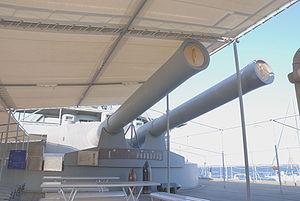
Le canon de marine EOC de 12 pouces/45 calibres est le nom de différents canons navals semblables de calibre 12 pouces conçus et fabriqués par Elswick Ordnance Company pour équiper les navires que la société mère Armstrong Whitworth construisait et armer plusieurs pays avant la Première Guerre mondiale.